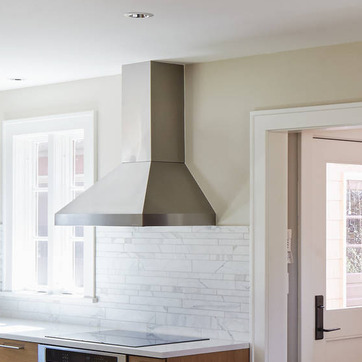
Material: metal